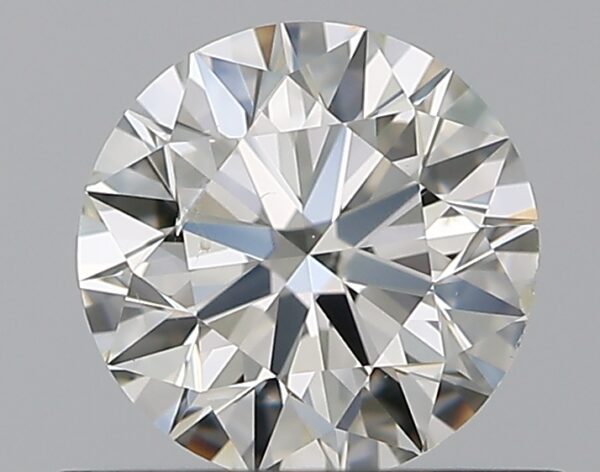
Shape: round
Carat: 0.59
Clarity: SI1
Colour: I
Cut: EX
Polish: EX
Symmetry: EX
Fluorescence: M
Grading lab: GIA
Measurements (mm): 5.34 x 5.37 x 3.32